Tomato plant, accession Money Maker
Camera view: horizontal (90 deg, fisheye); turntable rotation: 210 degrees
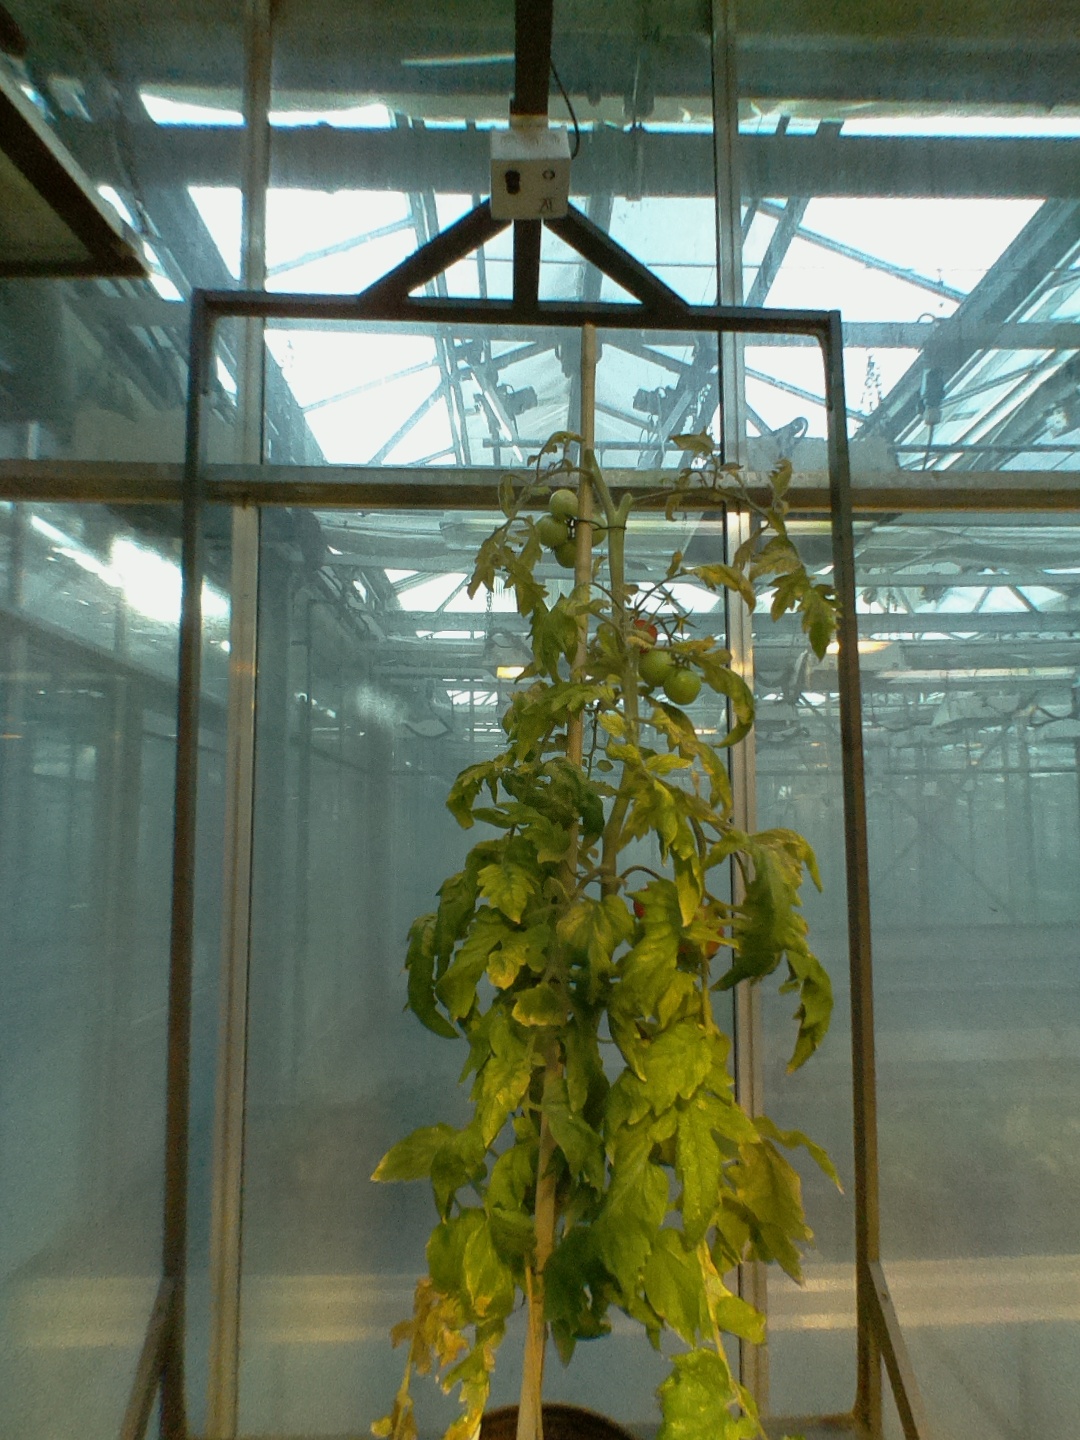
BBCH growth stage 82: 20%-30% of fruits show typical fully ripe color